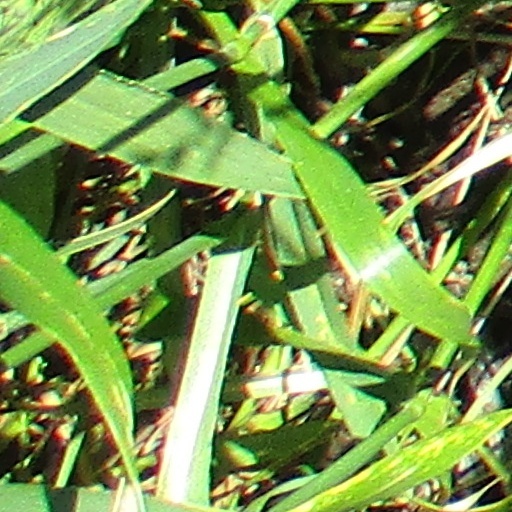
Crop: wheat